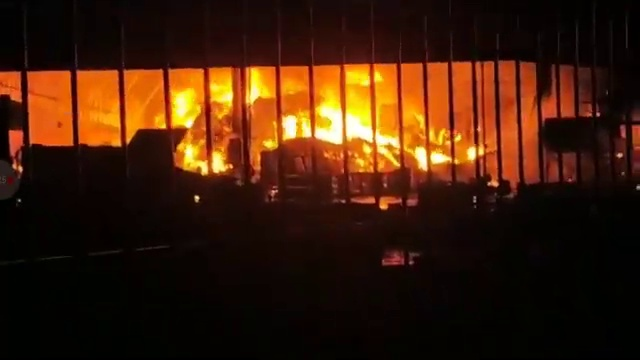
Fire: no
Smoke: yes